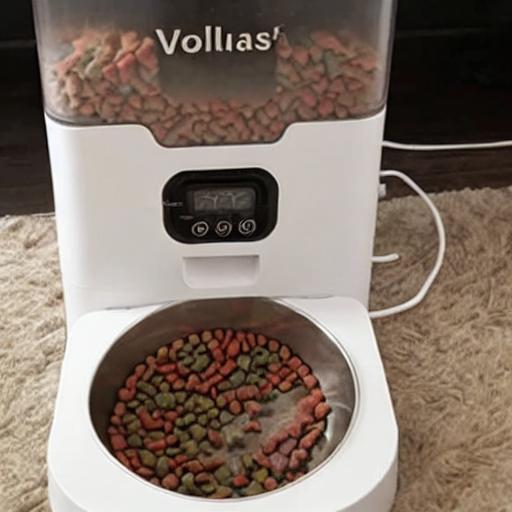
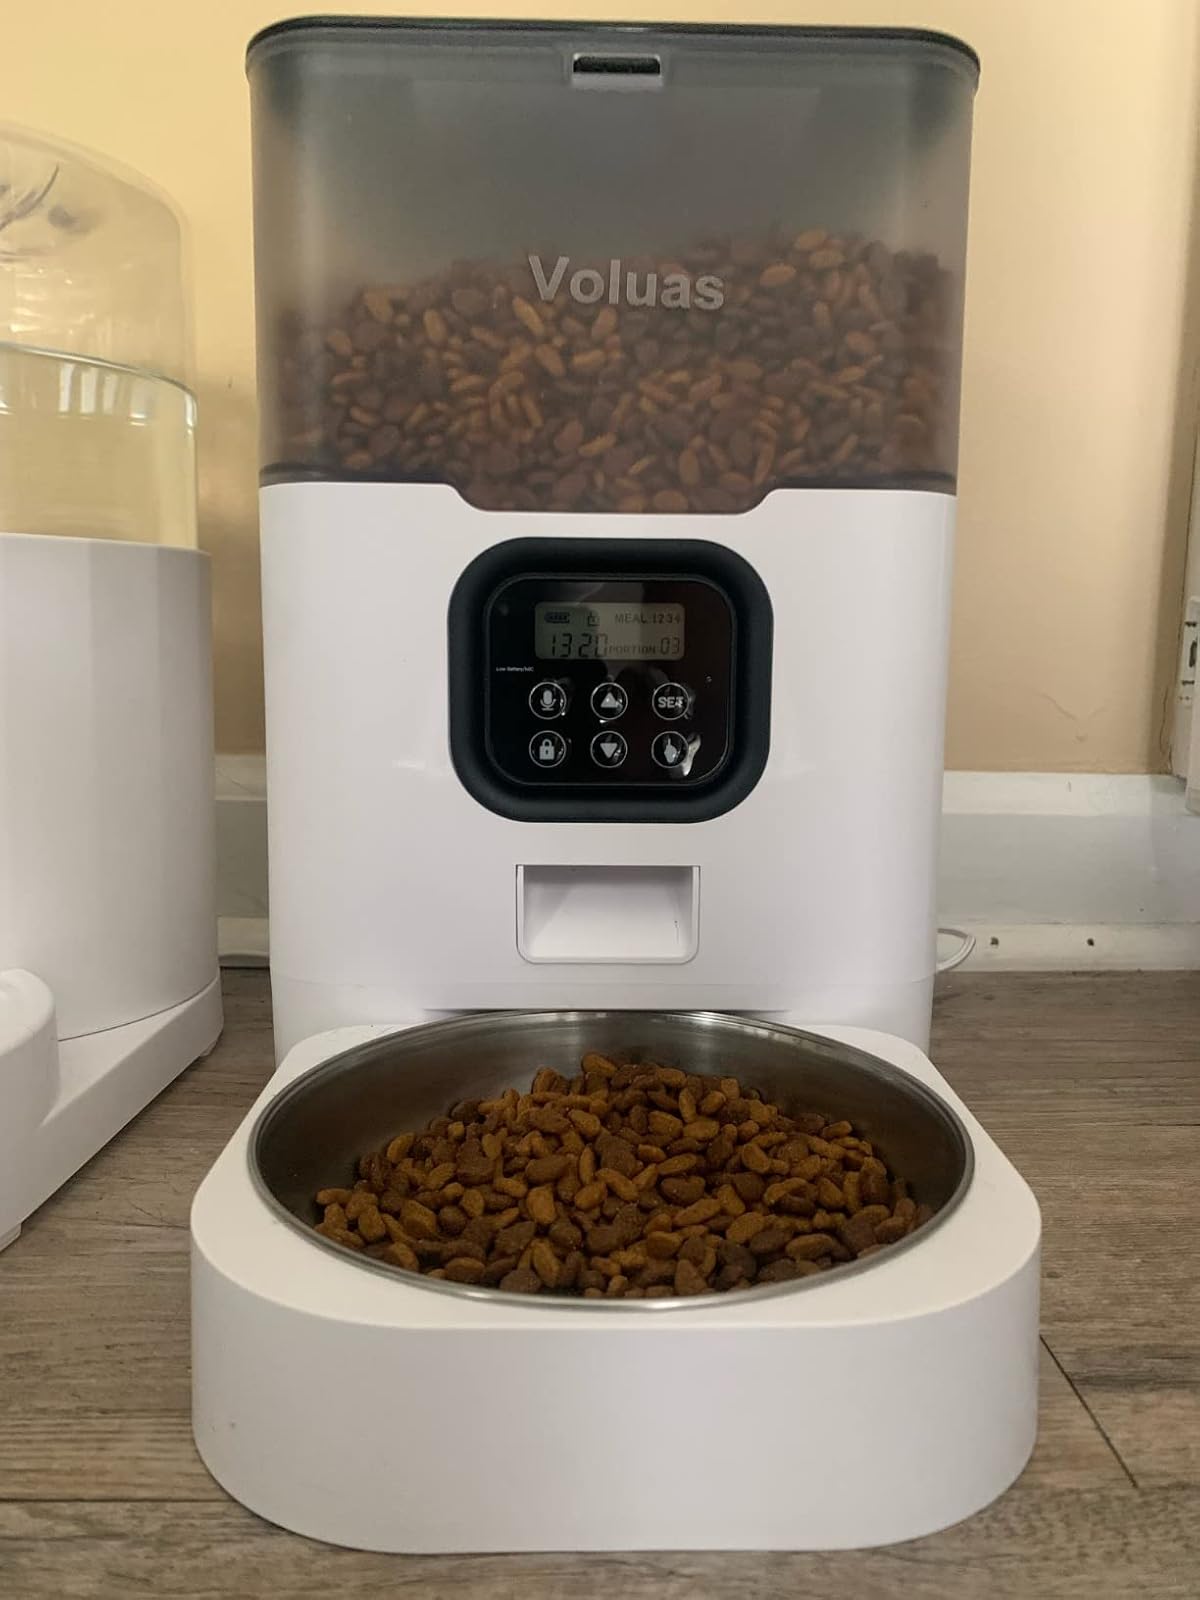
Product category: items_feeder
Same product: no